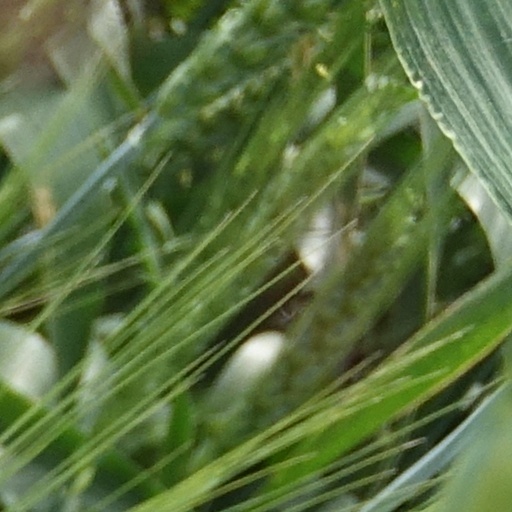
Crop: wheat